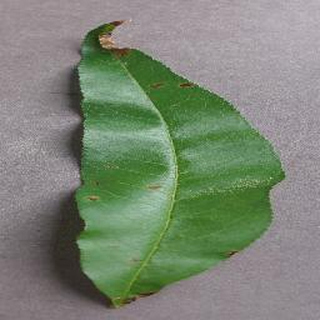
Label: peach_bacterial_spot